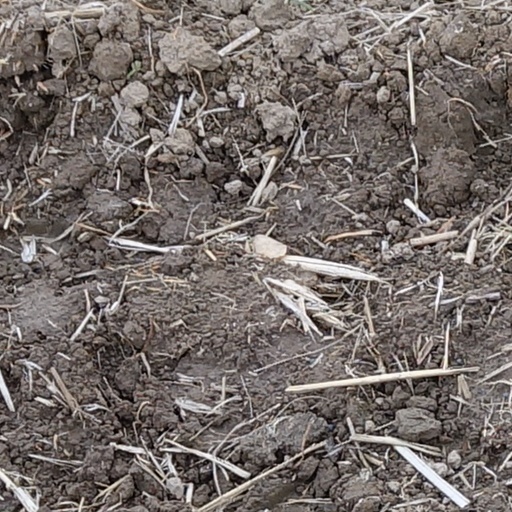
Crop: wheat